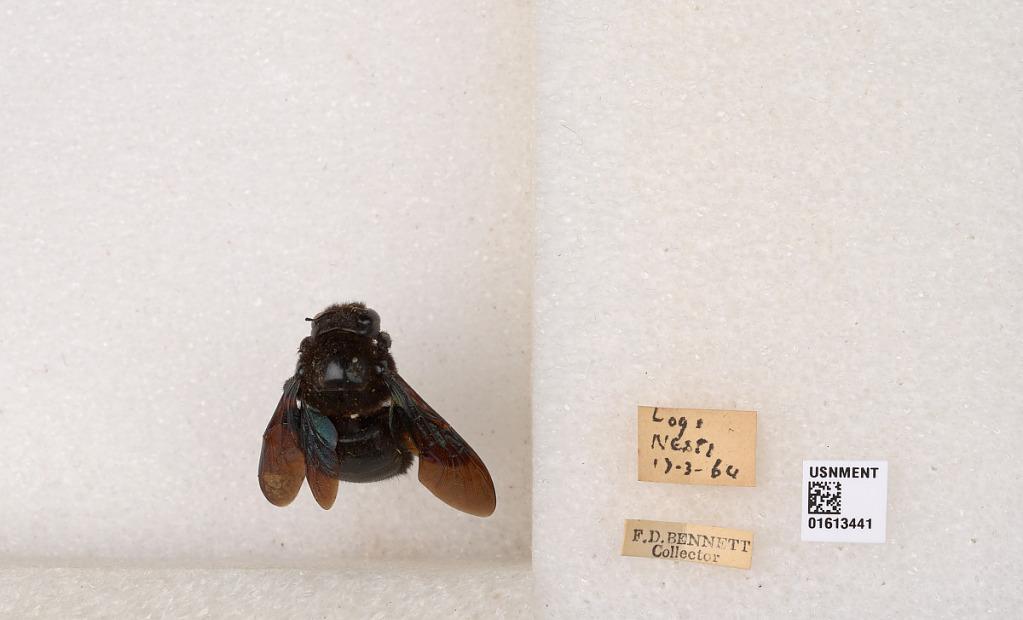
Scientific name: Xylocopa (Neoxylocopa) transitoria Pérez
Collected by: F. Bennett
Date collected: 1964-3-17